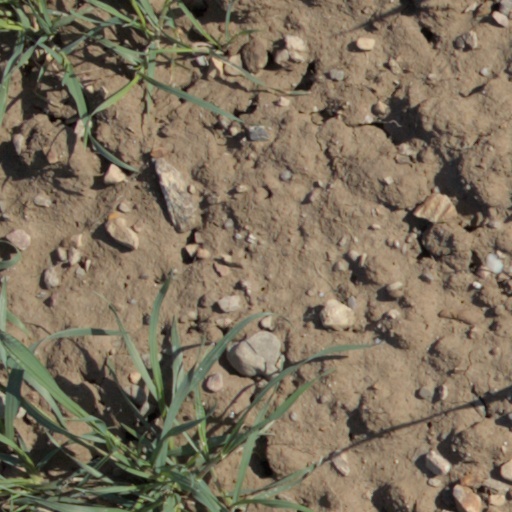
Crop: wheat